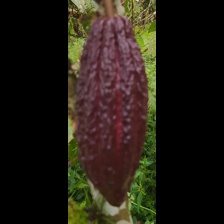
Label: sana